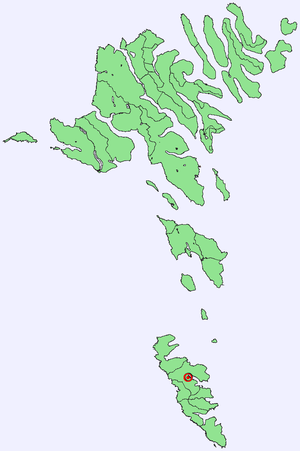
Ørðavíkarlíð / Galleri
Ørðavíkarlíð, kaldes lokalt også blot Líðin, er en landsby ca. 3 fra Ørðavík på Færøernes sydligste ø Suðuroy. Befolkningen havde 67 indbyggere den 1. januar 2014. Líðin ligger på den sydlige side af Trongisvágsfjørður og er en del af Tvøroyrar kommune. Líðin ligger mellem Trongisvágur og Ørðavík. Nogle virksomheder er placeret der samt Rúsan, som ejes af Færøernes Landsstyre og er det eneste sted på øen som har lov til at sælge stærk spiritus, i samme bygning ved Langabakki, findes også Föroya Bjór.